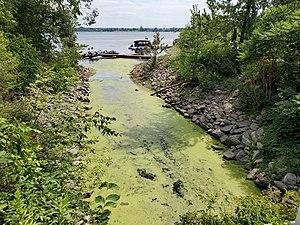
Chenal séparant l'Île Demers (Carignan) et la ville de Chambly (vue vers l'embouchure et du Bassin de Chambly)
L’île Demers est une île fluviale de la rivière Richelieu. Elle est située dans le territoire de la municipalité de Carignan, dans la municipalité régionale de comté du La Vallée-du-Richelieu, dans la région administrative de la Montérégie, dans le sud de la province de Québec, au Canada.